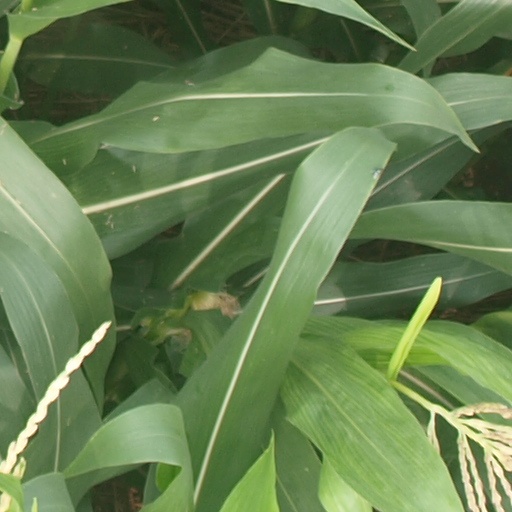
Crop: maize; corn